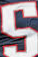
Number: 5